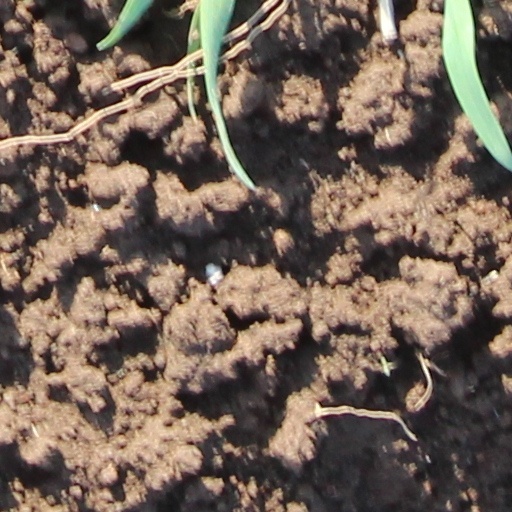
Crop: wheat